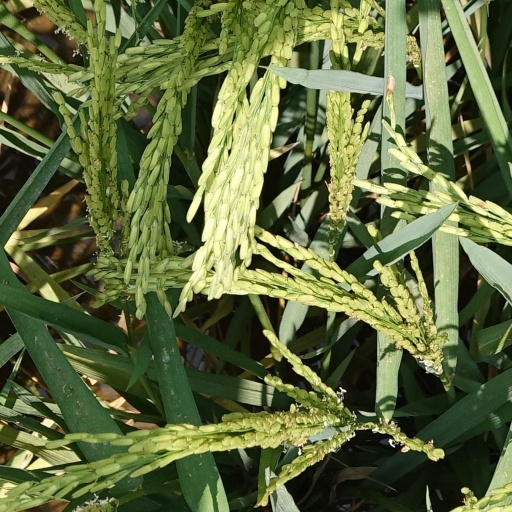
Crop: rice